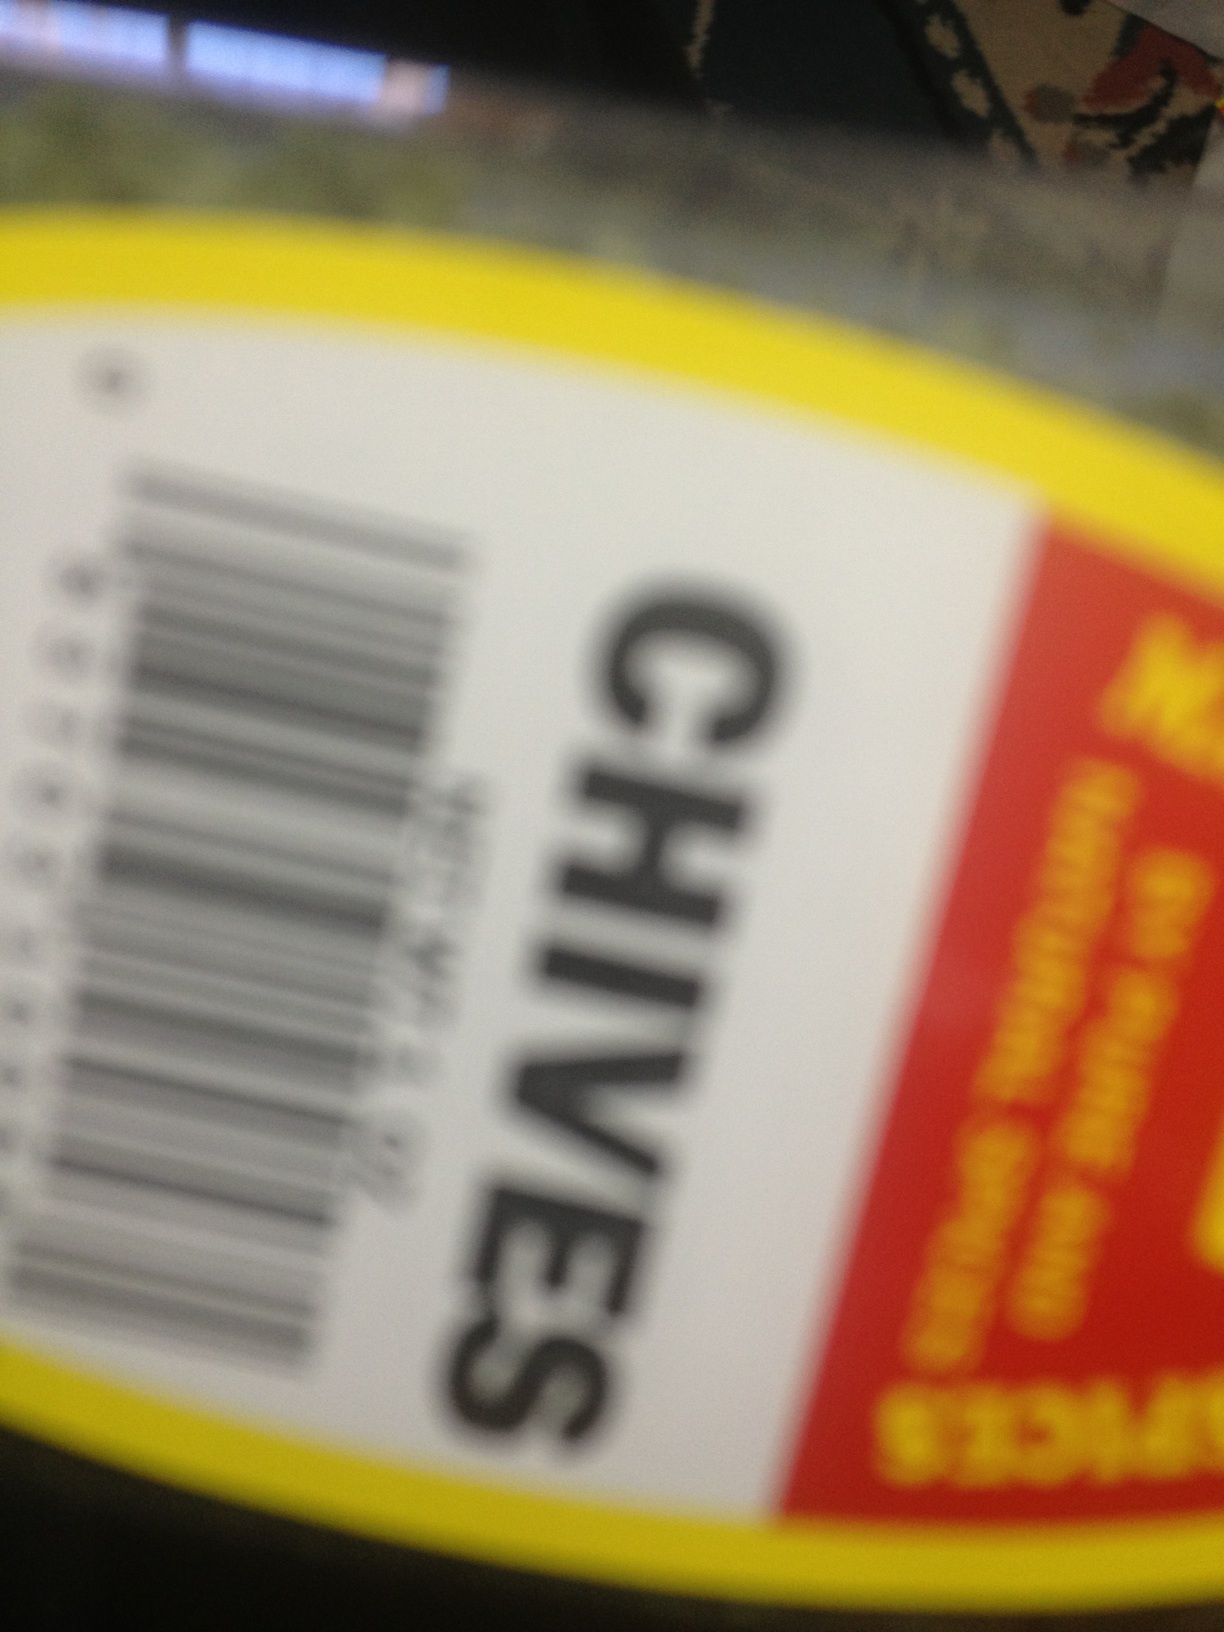Question: What seasoning is this?
Answer: chives